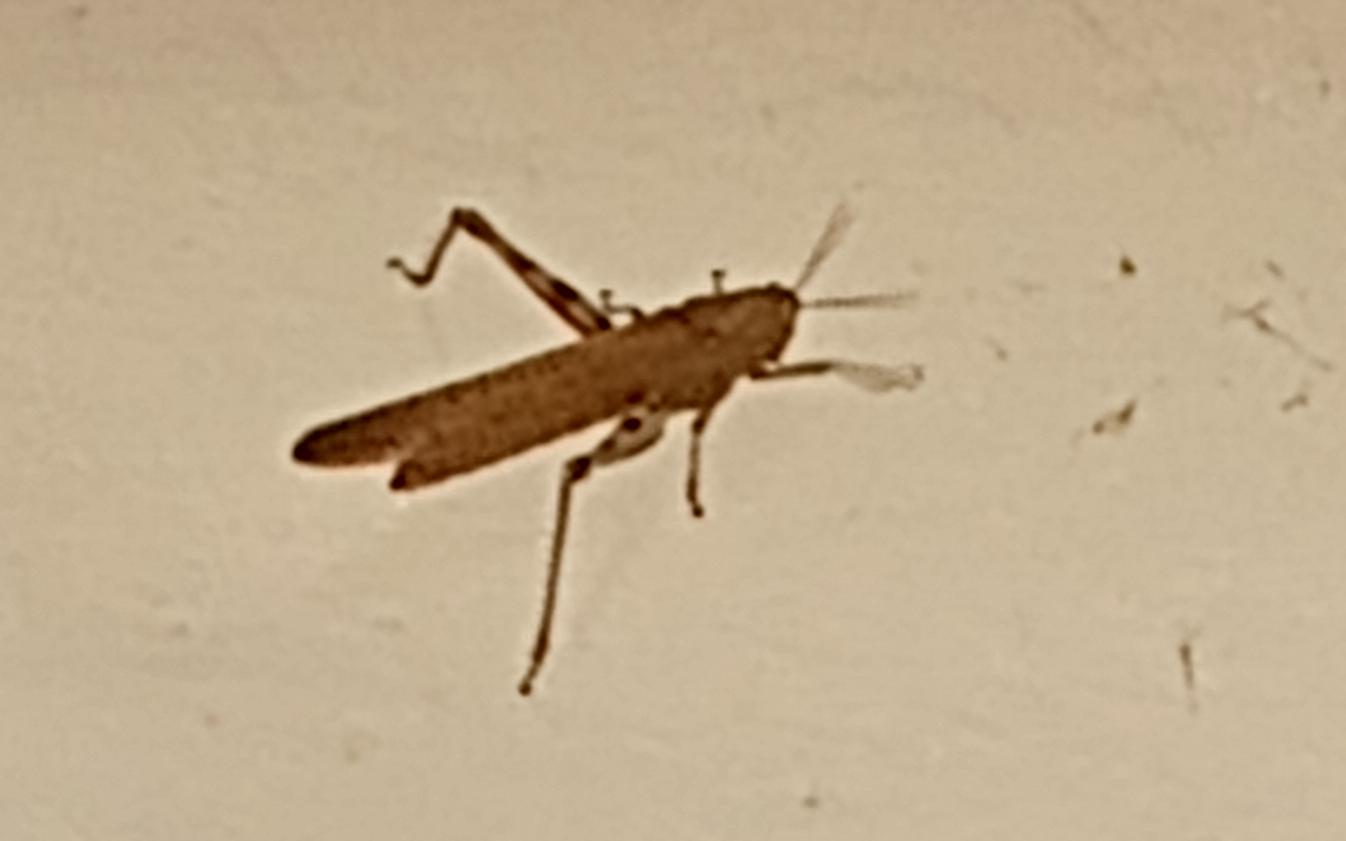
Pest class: occasional_pest